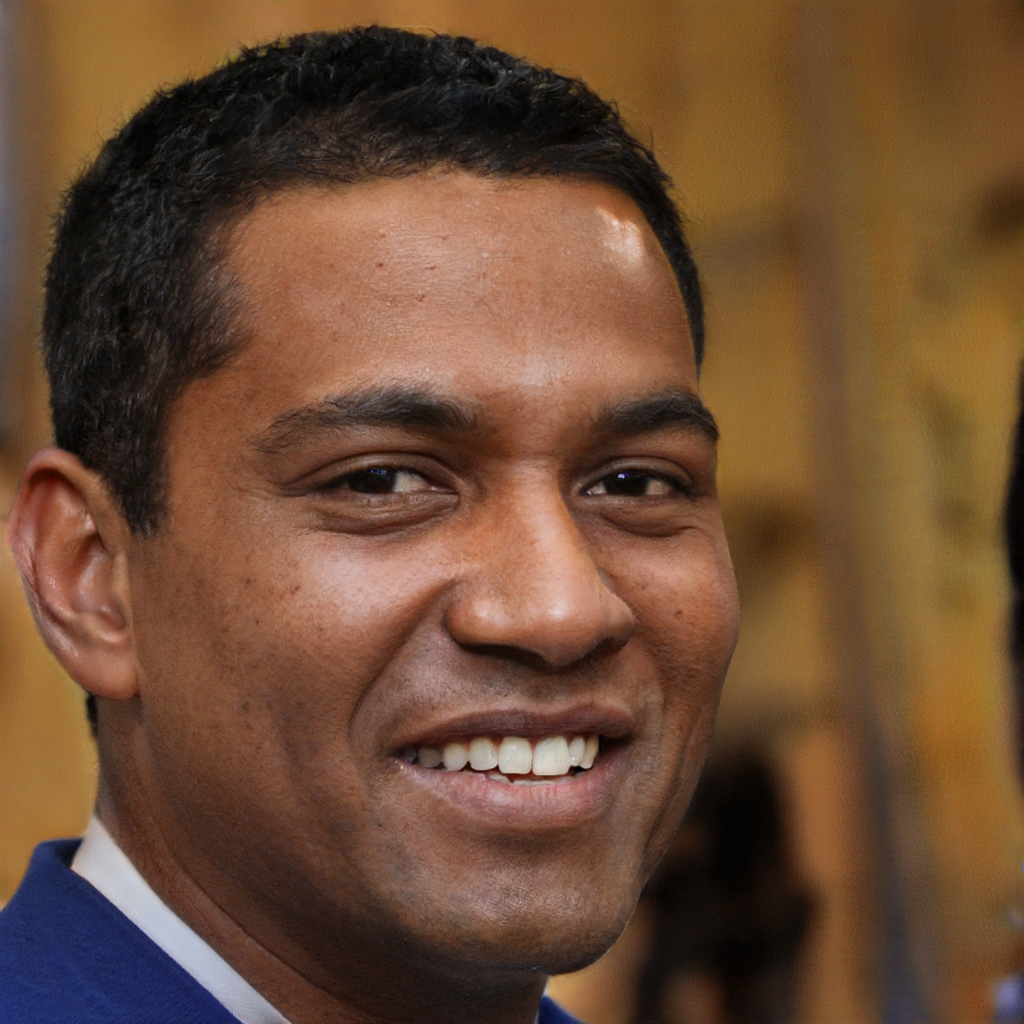
Label: No Watermark